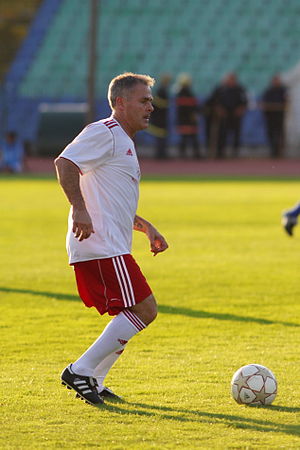
Anders Limpar
Anders Limpar er en tidligere svensk fodboldspiller, der spillede som midtbanespiller hos en række europæiske klubber, mest nævneværdigt for de engelske Premier League-klubber Arsenal og Everton. Han blev i 1991 kåret til Årets Spiller i Sverige.